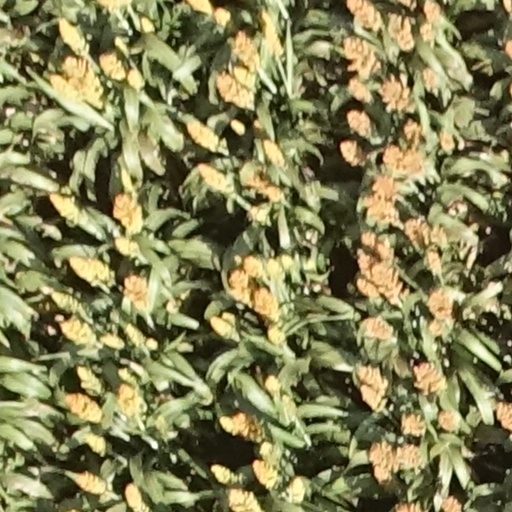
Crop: sorghum